Question: Please indicate a possible affordance area of the motorcycle that can be used for sitting on
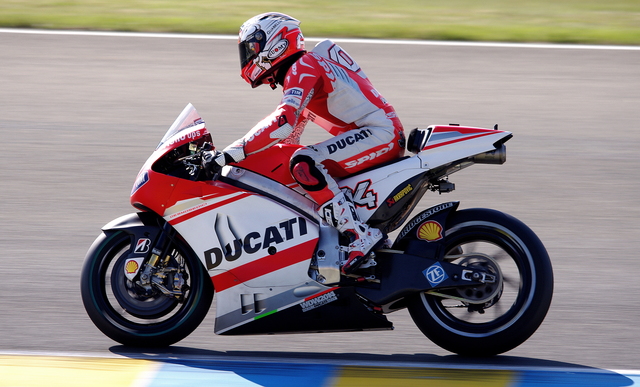
Answer: [294.5, 139, 410.5, 193]